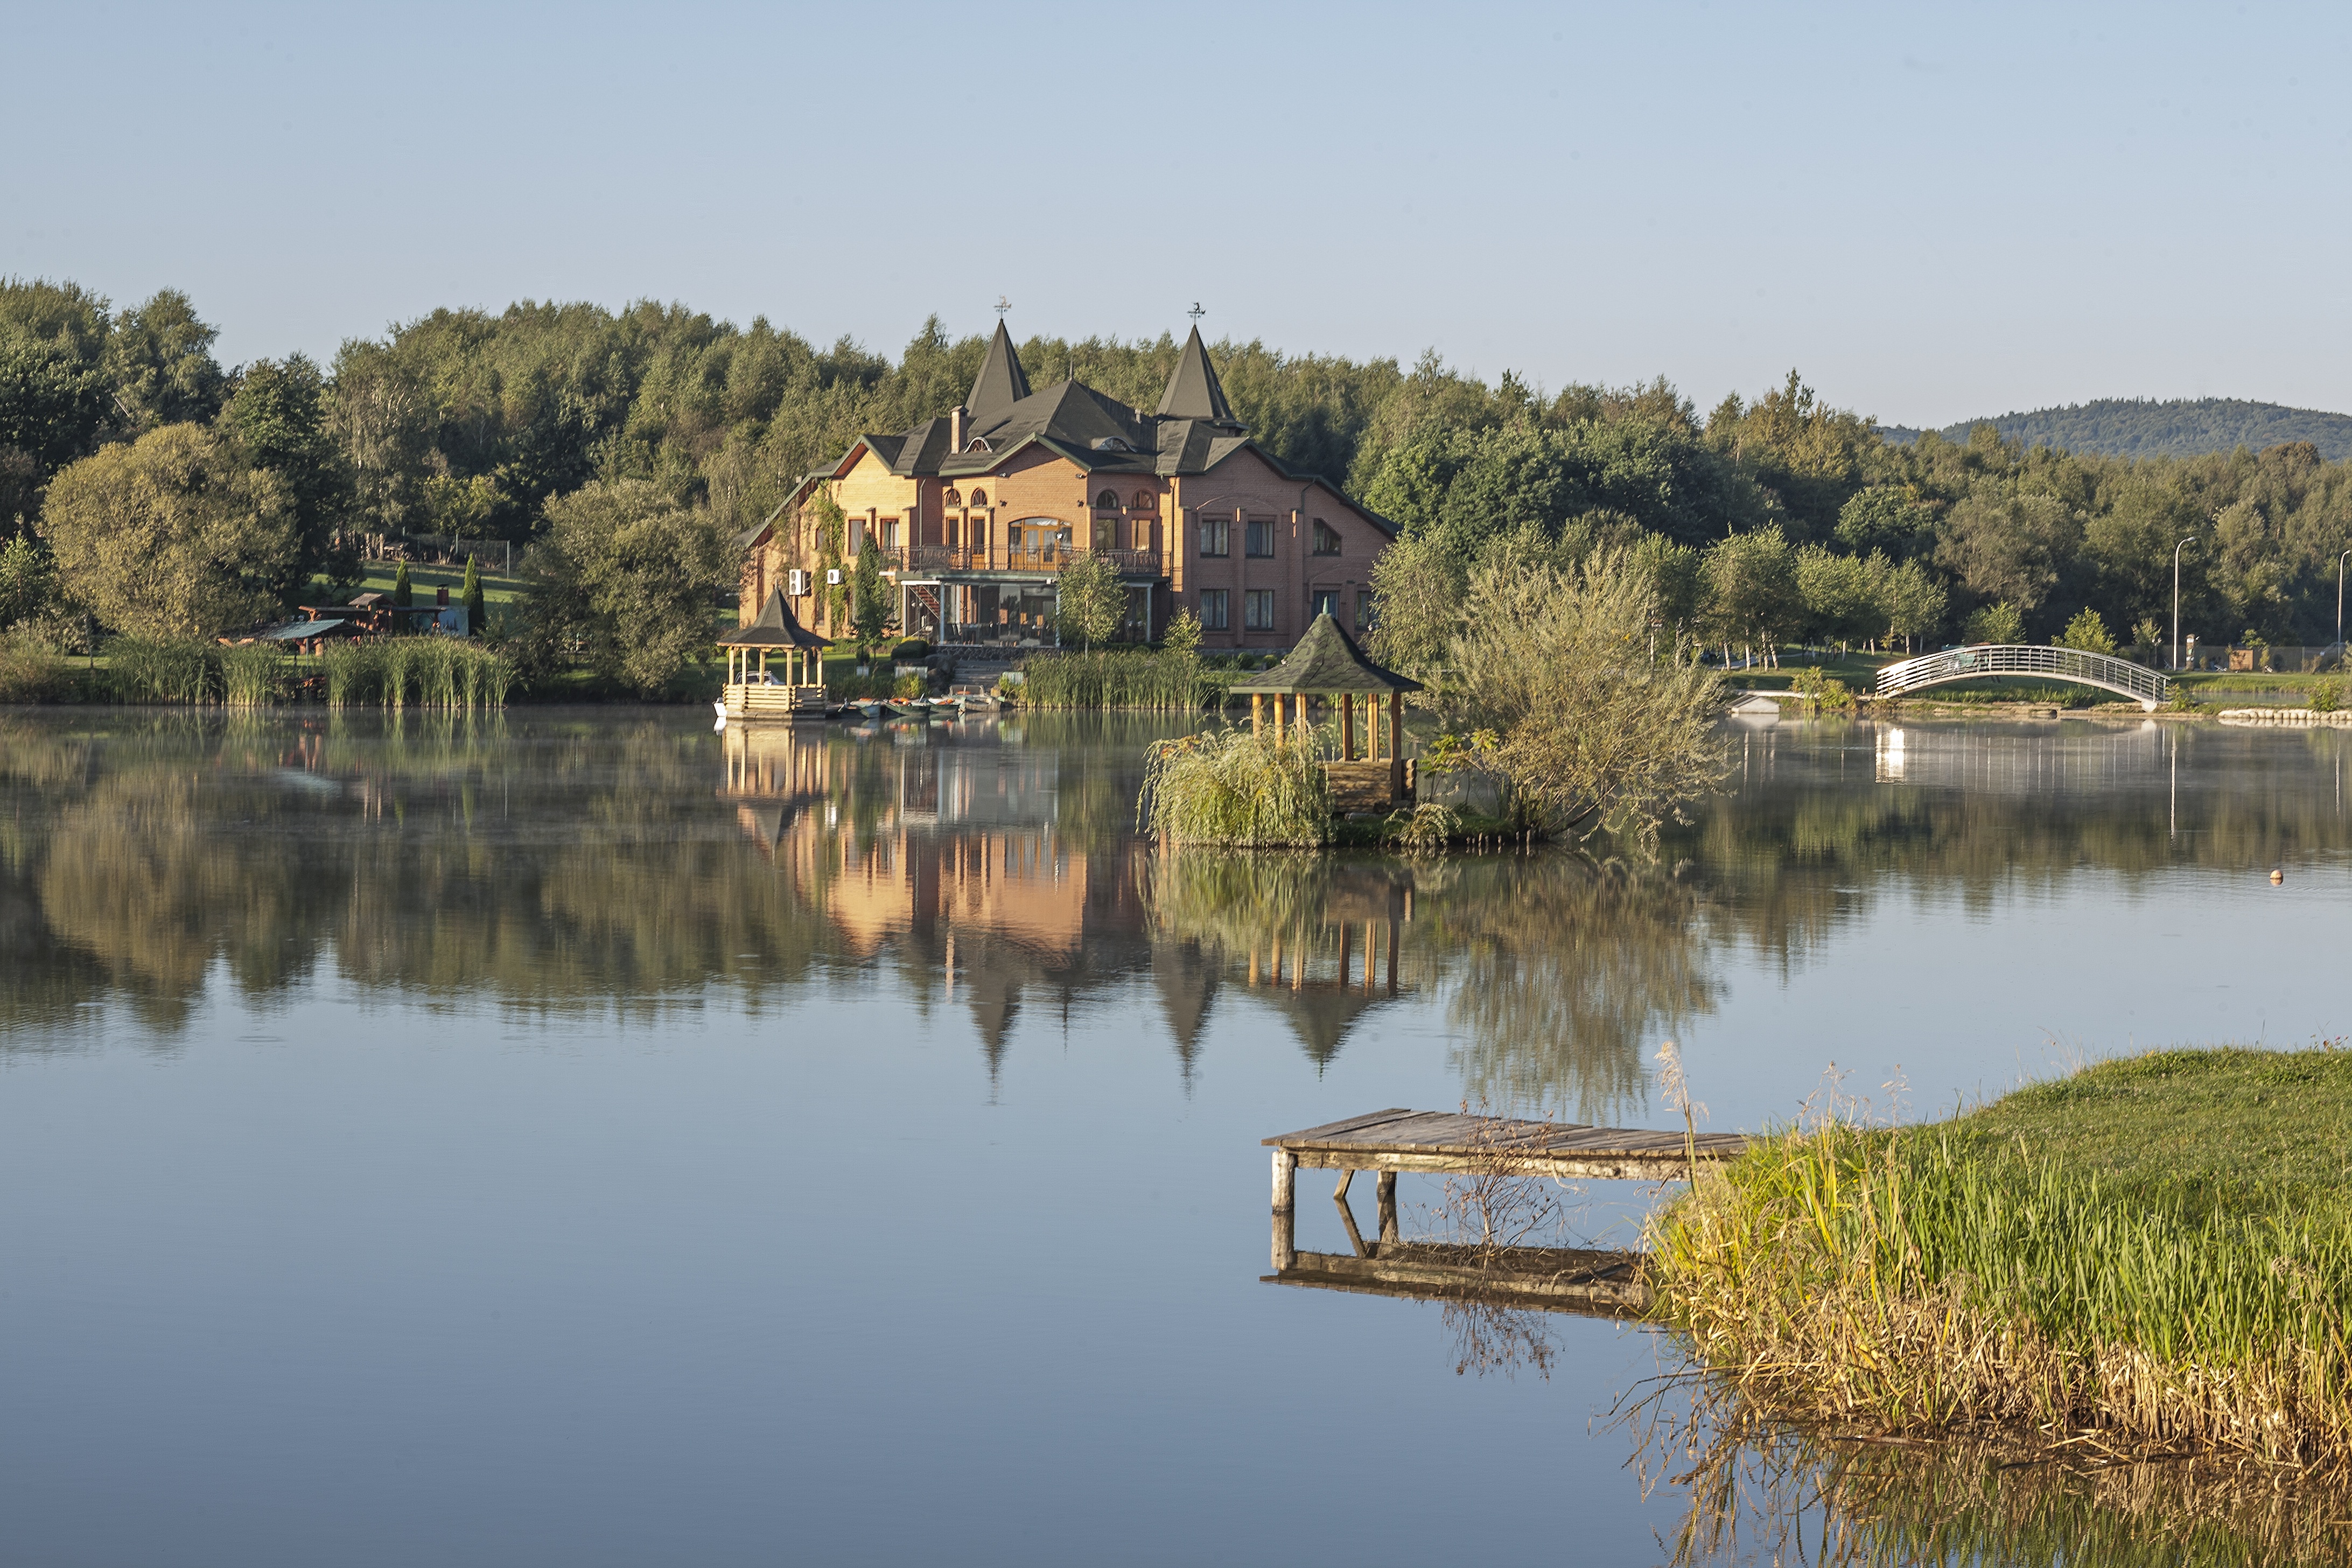
landscape, tree, water, nature, lake, river, pond, reflection, reservoir, waterway, body of water, loch, shepil's ka